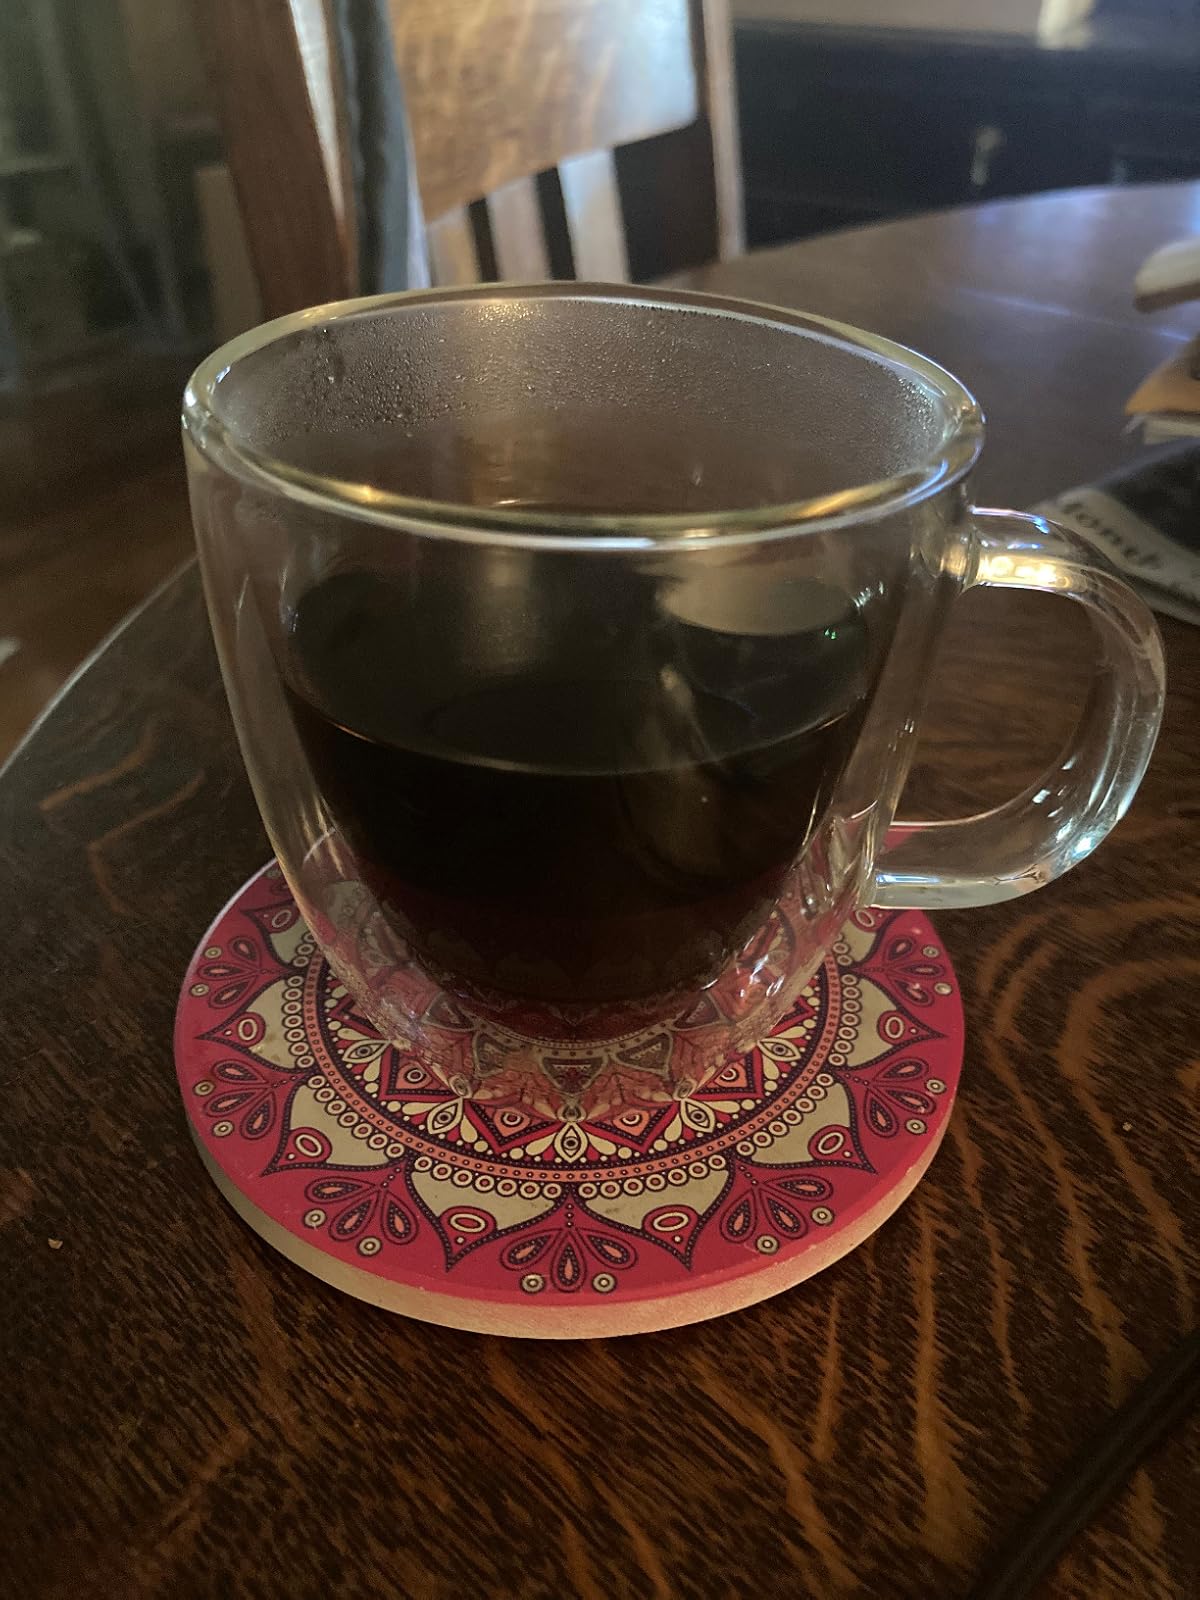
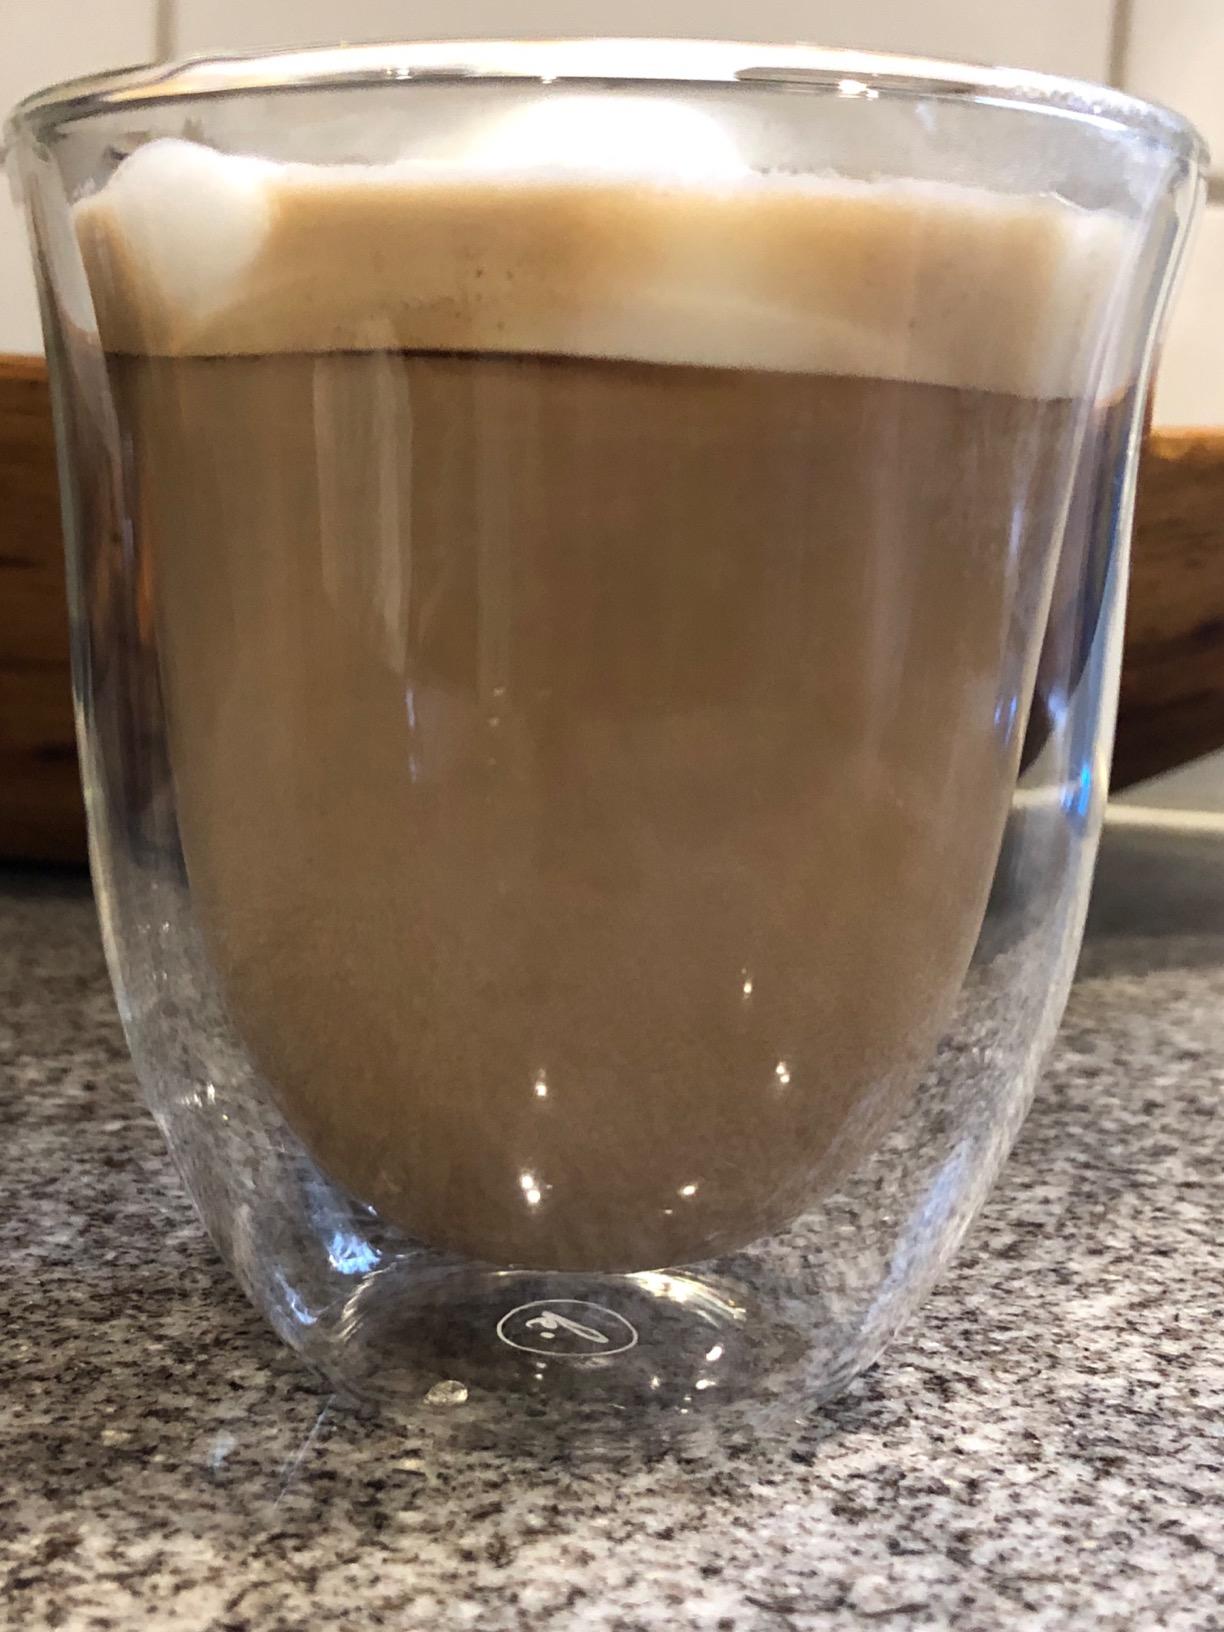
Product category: items_mug
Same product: no